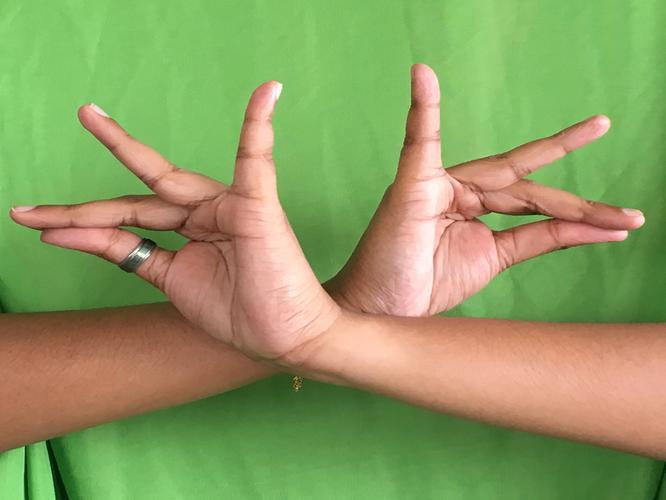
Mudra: Katakavardhana
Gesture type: double_hand